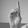
ASL letter: D